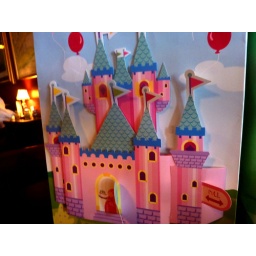
castle in the sky